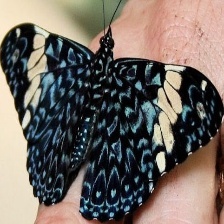
Species: RED CRACKER